Indonesian Socialist Youth

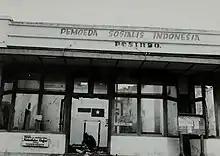
Remains of the Pesindo regional office at Purwokerto; set on fire during Operation Product

After the Madiun affair, Pesindo lost most of its political power, its army, and its leaders. If the PKI lost Musso who was shot dead by the army on 31 October 1948, Pesindo lost Amir Sjarifuddin and other figures. On 15 October 1948, BKPRI held its congress to address the Madiun Incident, which involved many youth armies. One of the congress resolutions was that BKPRI officially suspended Pesindo for its involvement in the Madiun incident. After the Madiun incident, the chairman of Pesindo was Ir. Setiadi. As a result of the suspension, Pesindo was not invited to participate in the Third All-Indonesian Youth Congress held in Yogyakarta on 14‒18 August 1949.